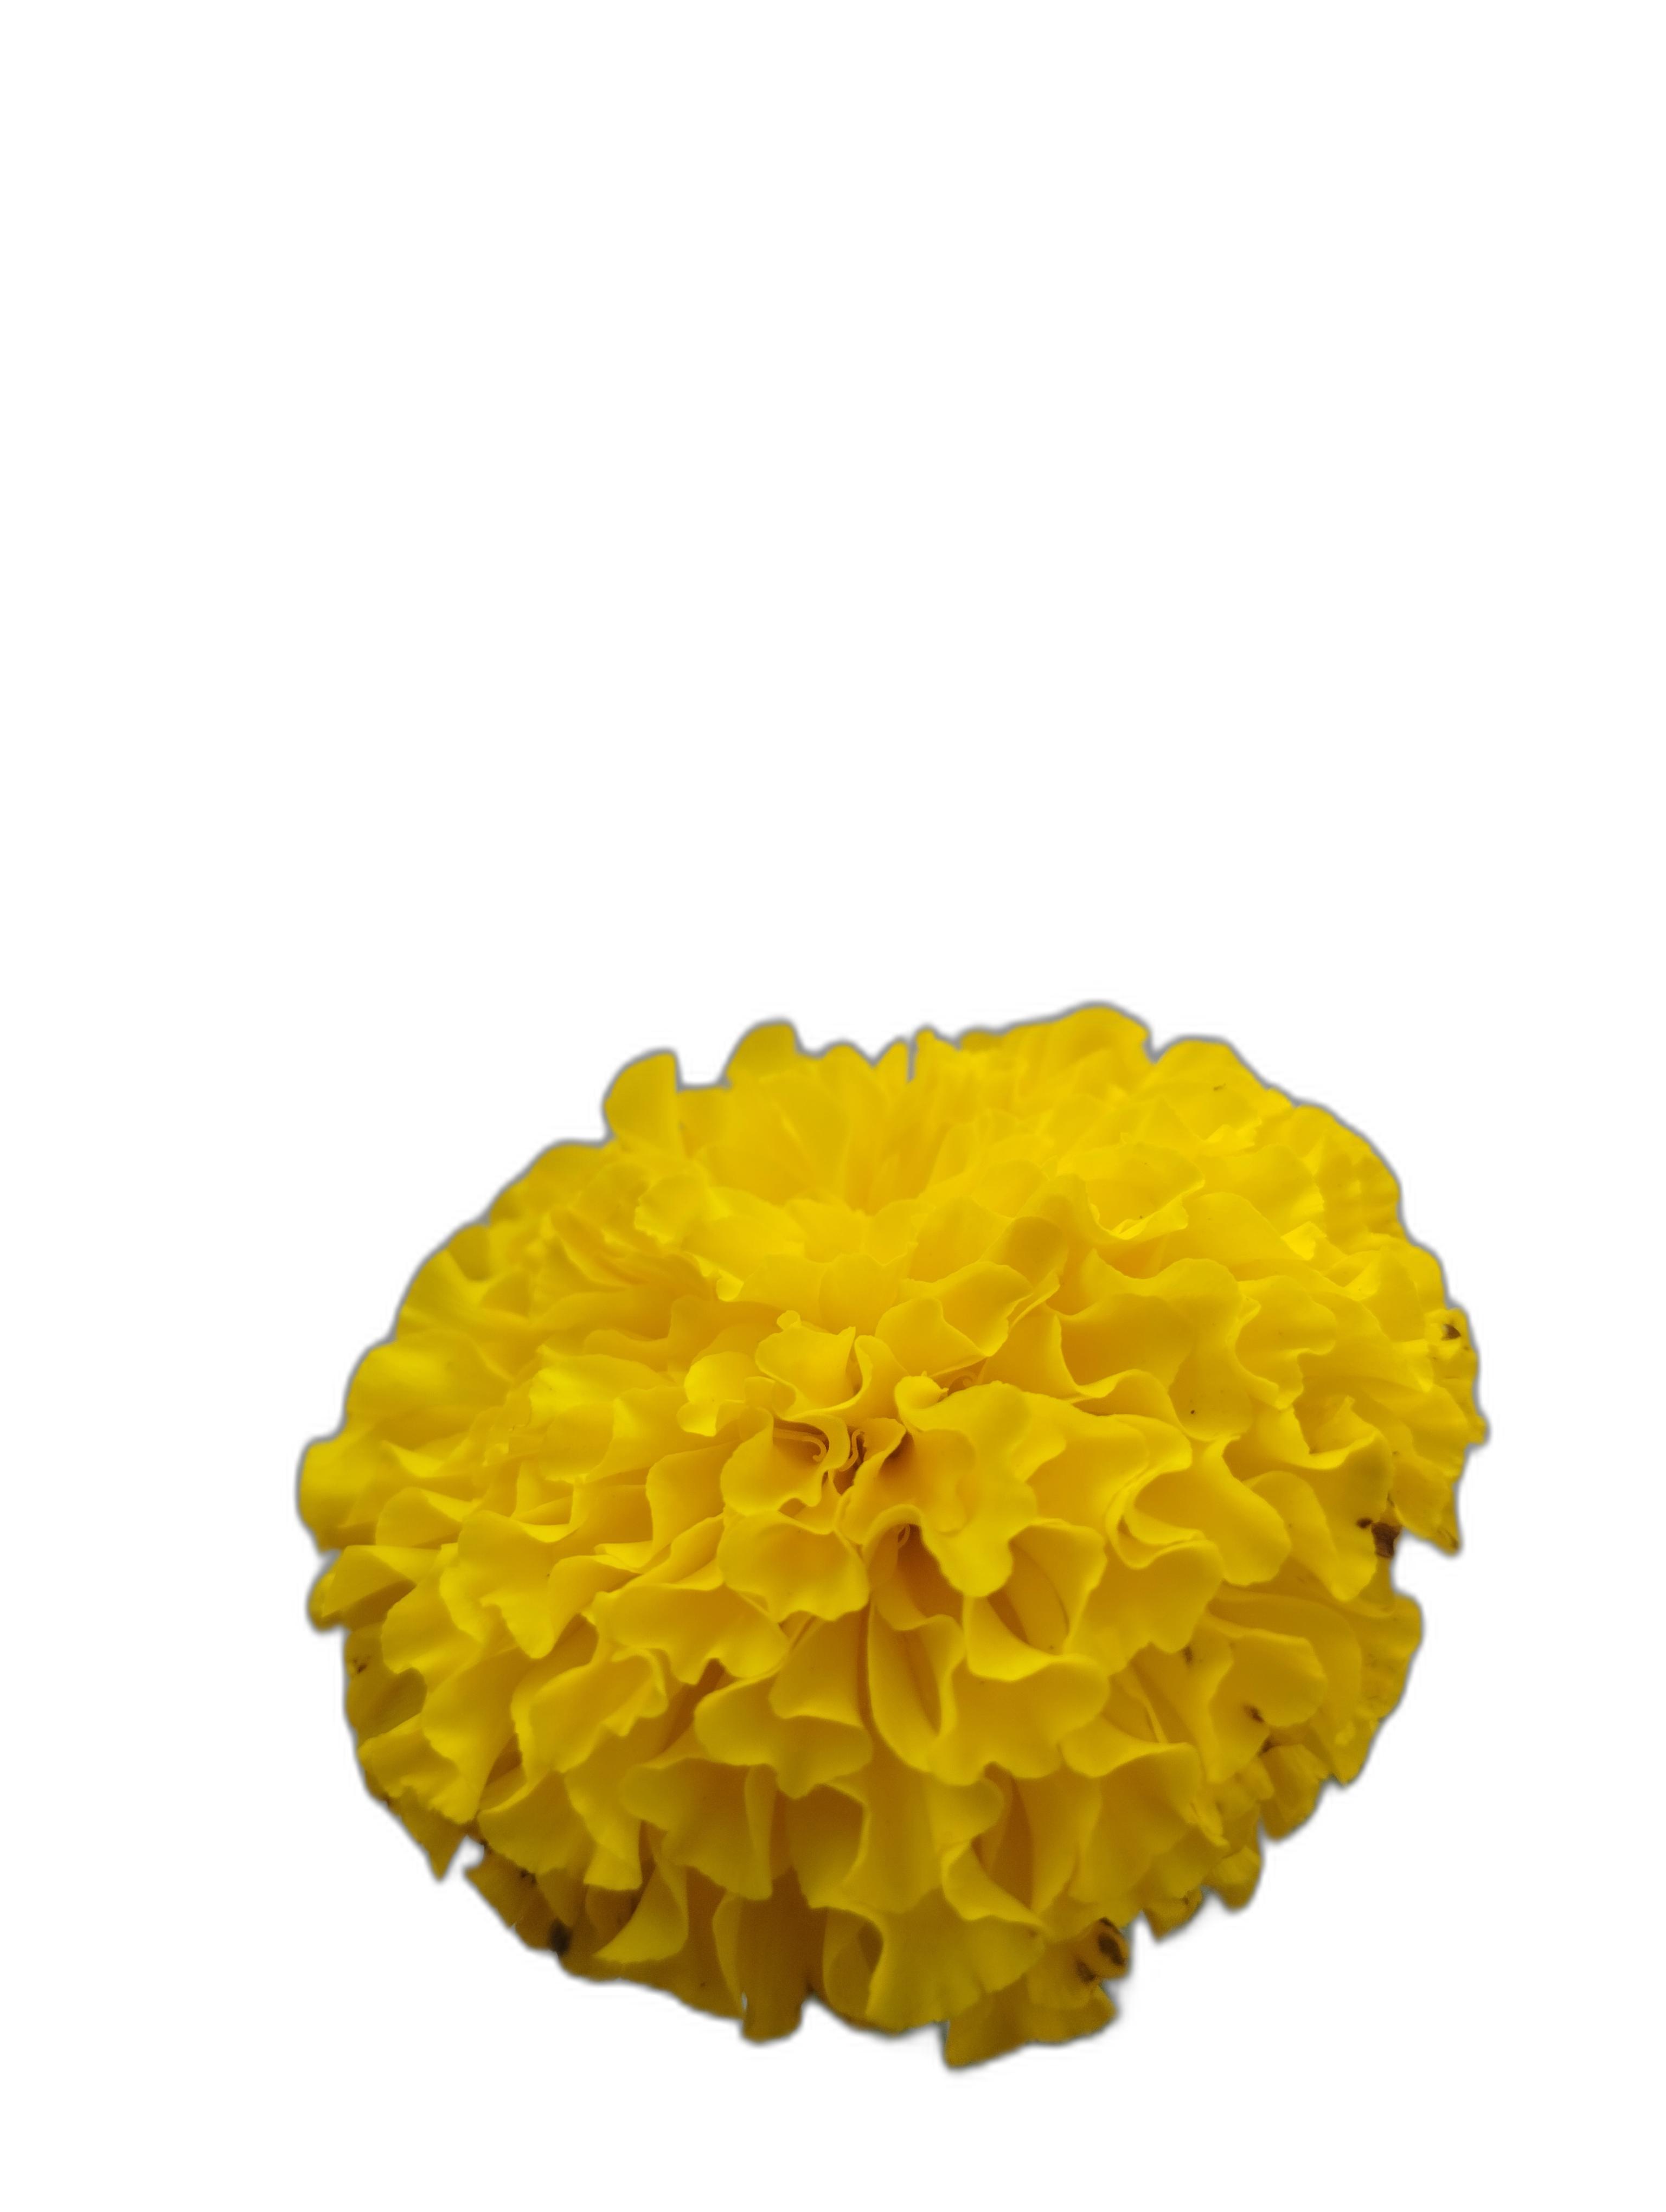
Label: Marigold